Herding dog

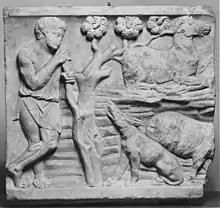
Roman relief of a Herdsman

This function predetermined herding dogs' characteristics: they had to be strong, vicious, courageous, decisive, able to stand alone against a large predator and, most importantly, ready to defend their herd. The history of the ancestors of herding dogs can be traced back to six thousand years ago, archaeological findings of the joint remains of sheep and dogs date back to 3685 BC. The place of their origin is considered to be the territories of modern Turkey, Iraq and Syria. Shepherd dogs are mentioned in the Old Testament, the writings of Cato the Elder and Varro, their images are found in works of art created more than two thousand years ago. These dogs were used not only to guard herds, but also for military purposes.